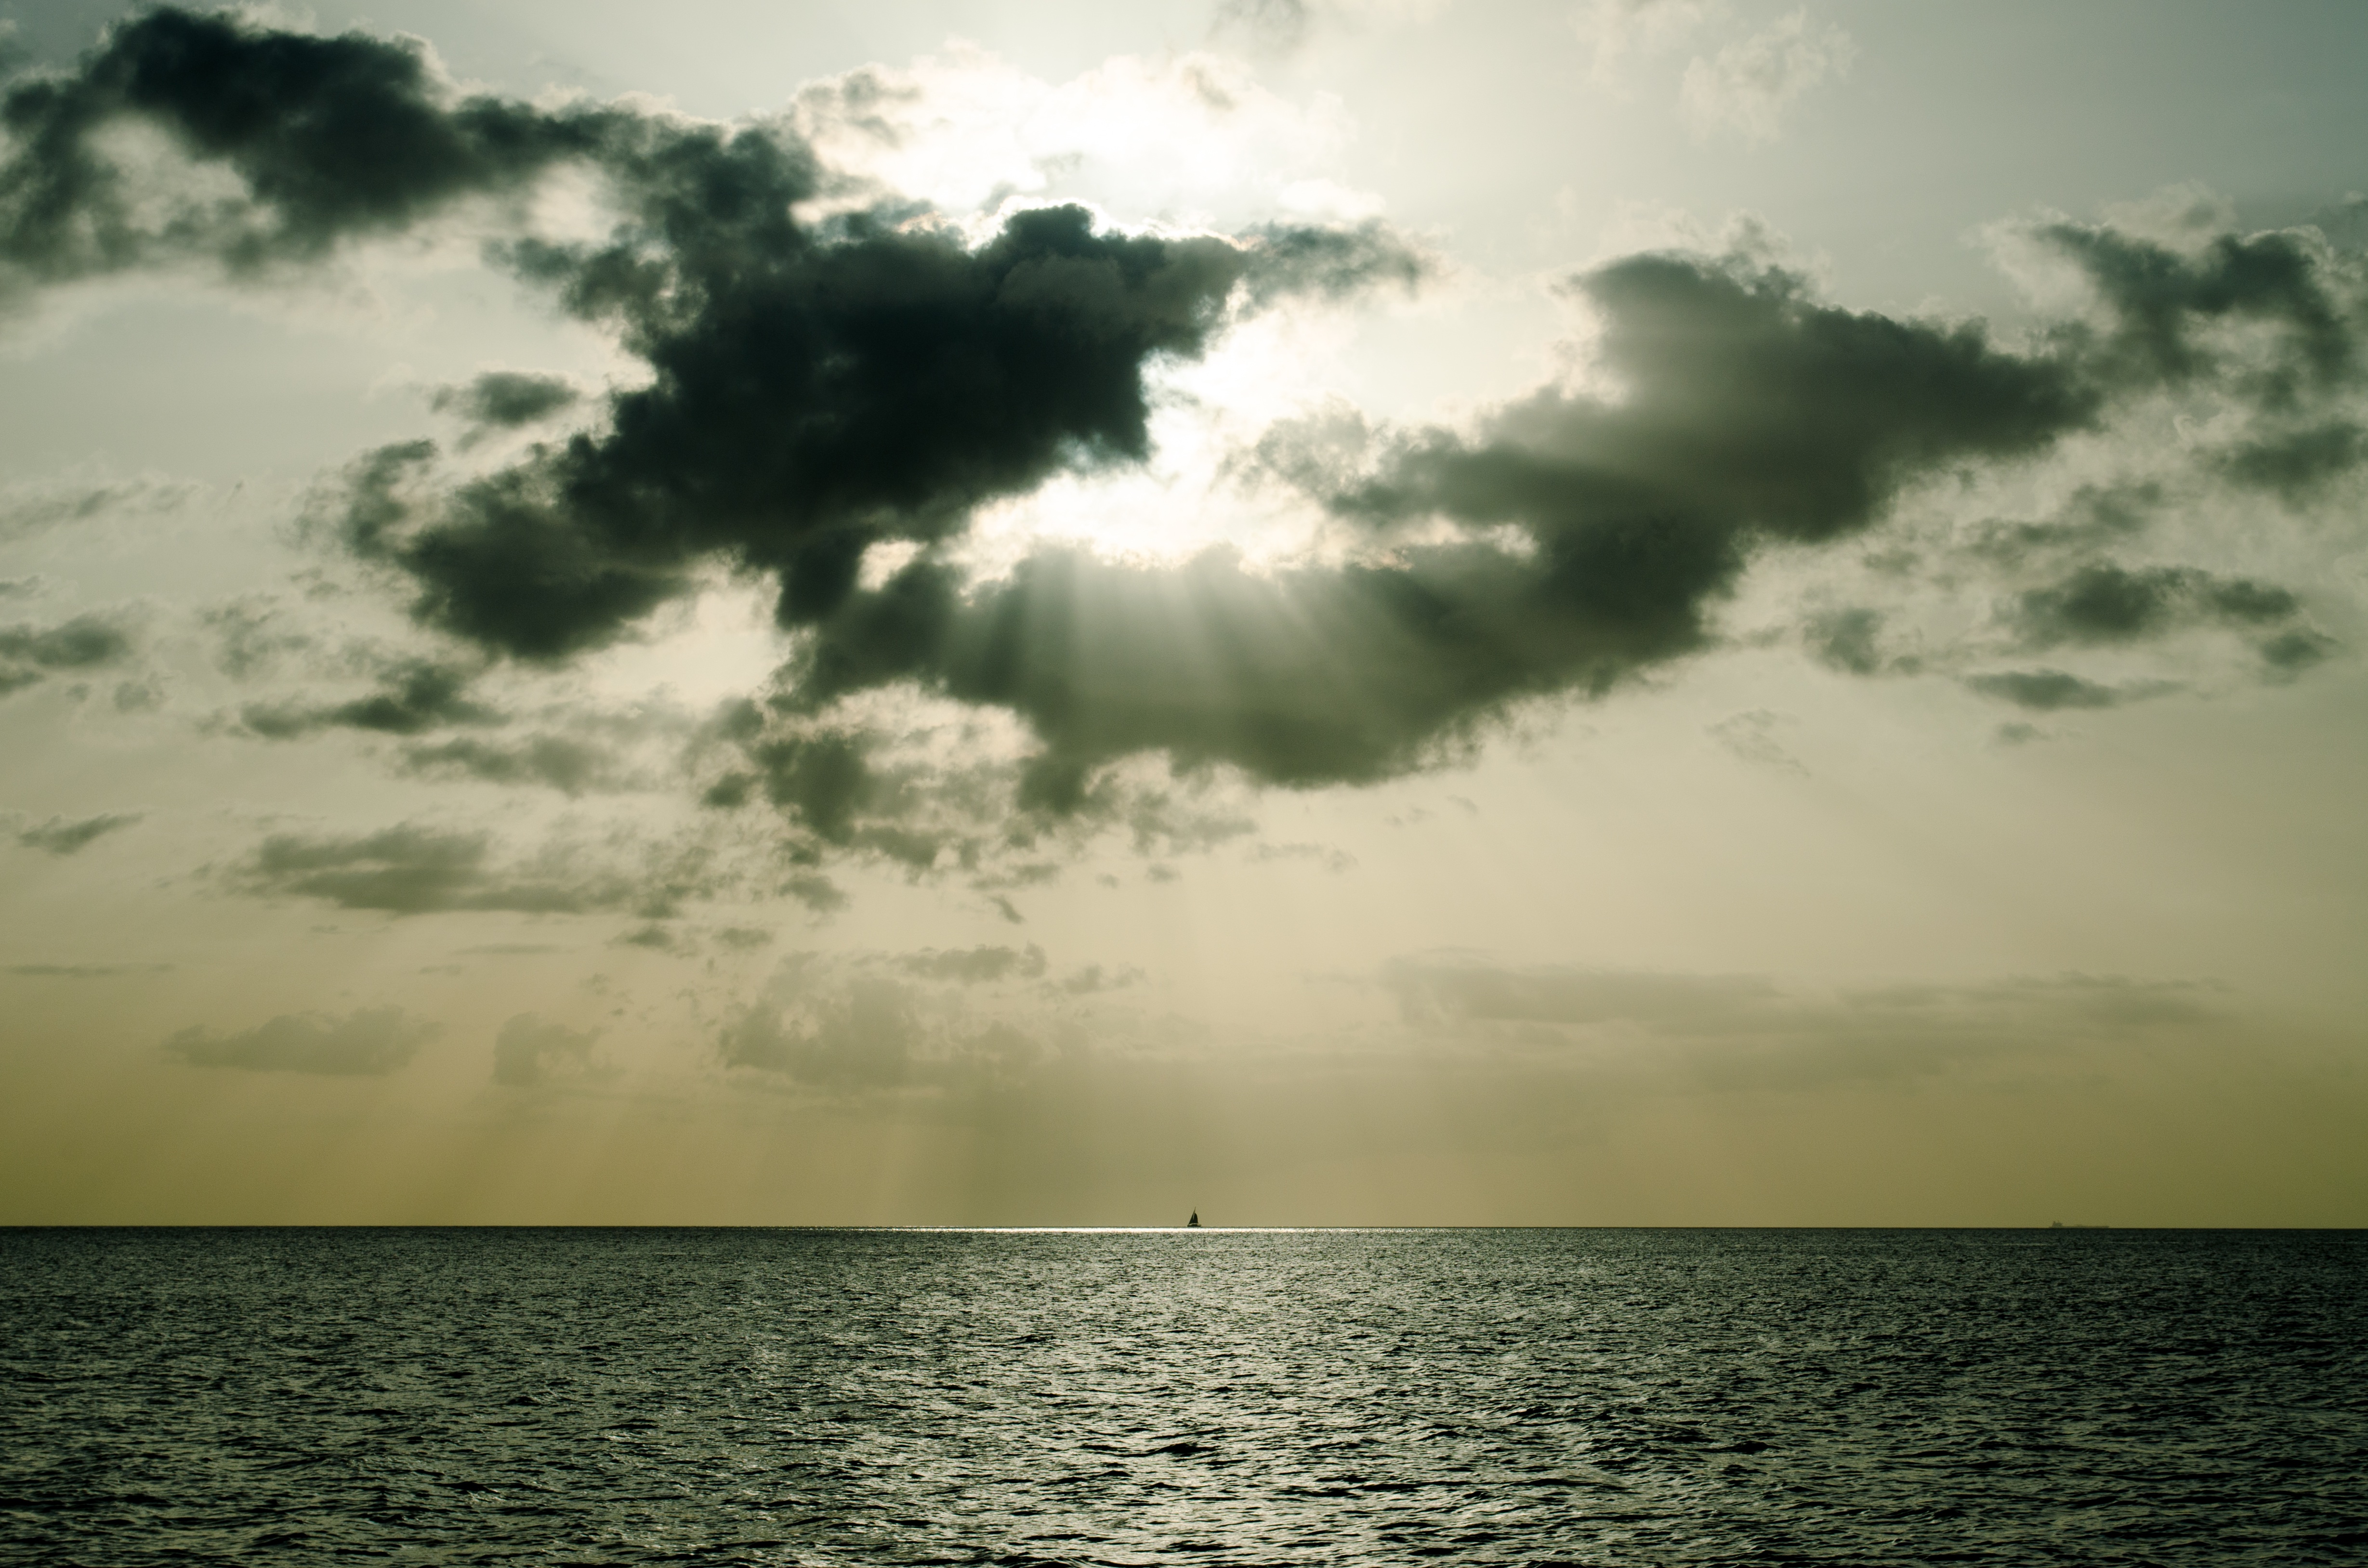
sea, nature, ocean, horizon, light, cloud, sky, sun, sunrise, sunset, sunlight, ray, morning, wave, dawn, atmosphere, dusk, weather, meteorological phenomenon, atmospheric phenomenon